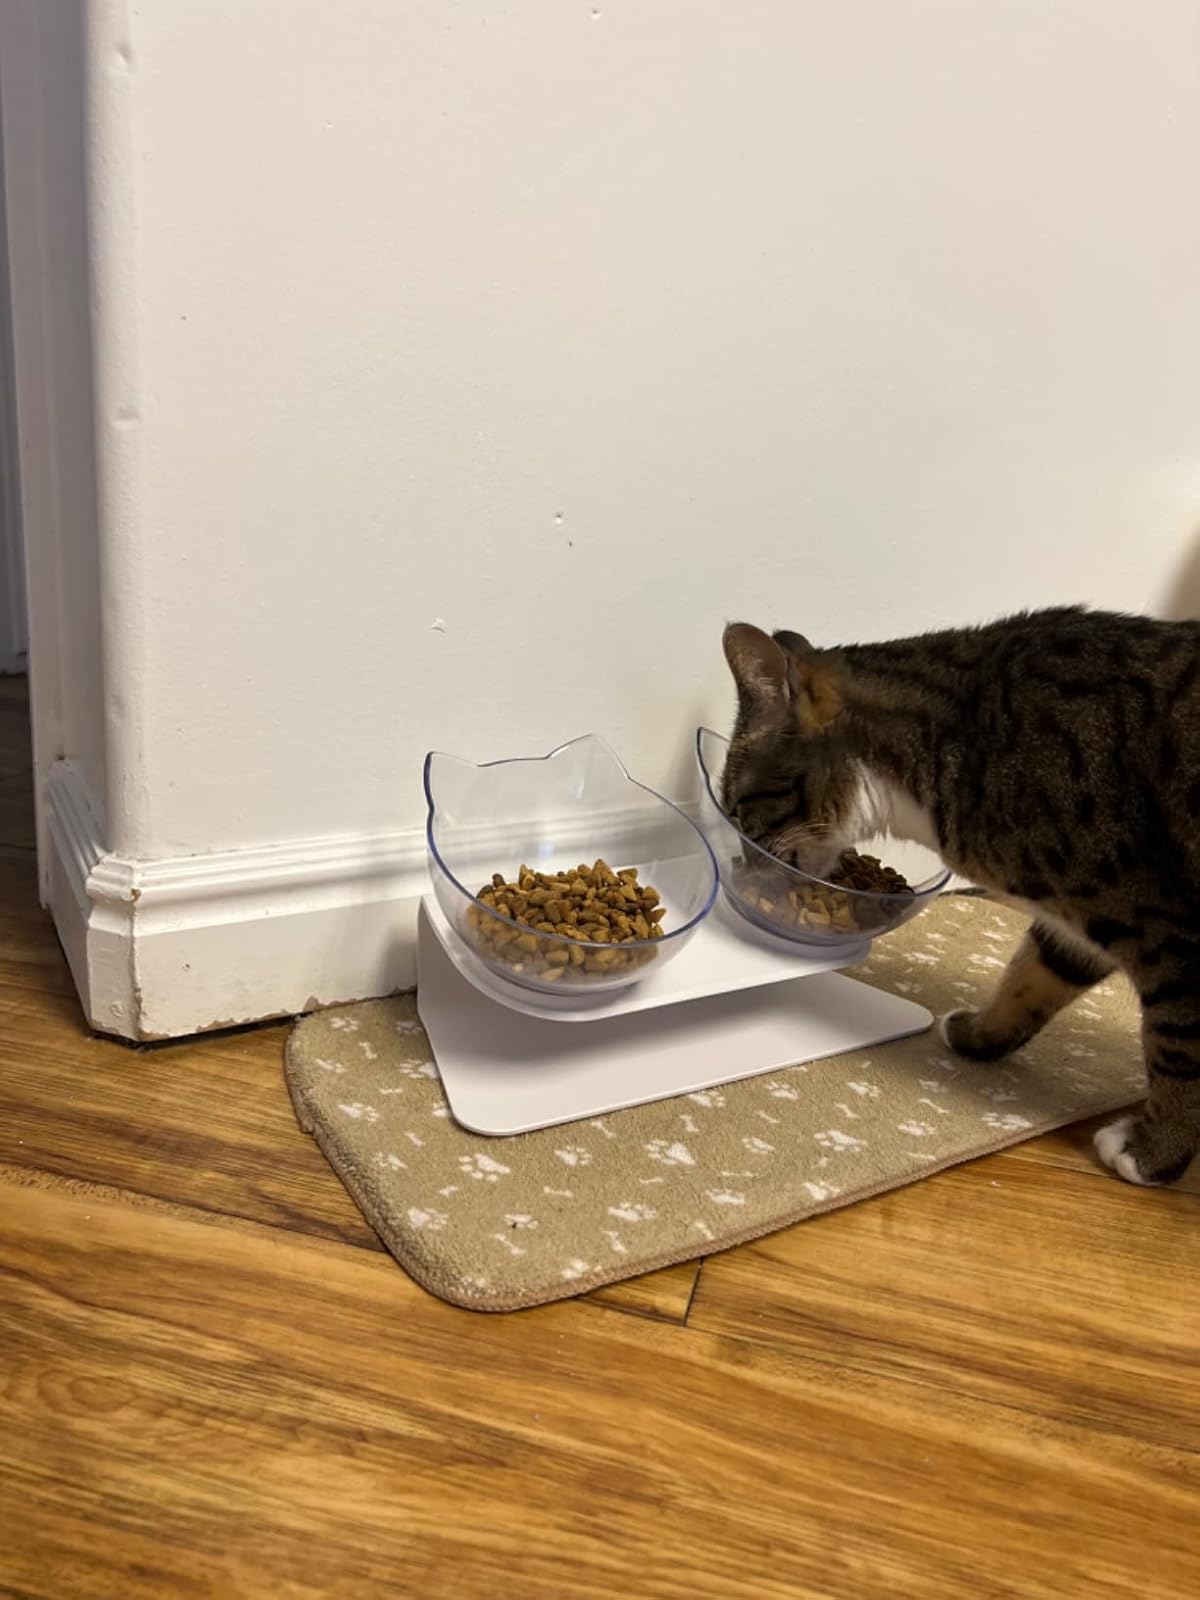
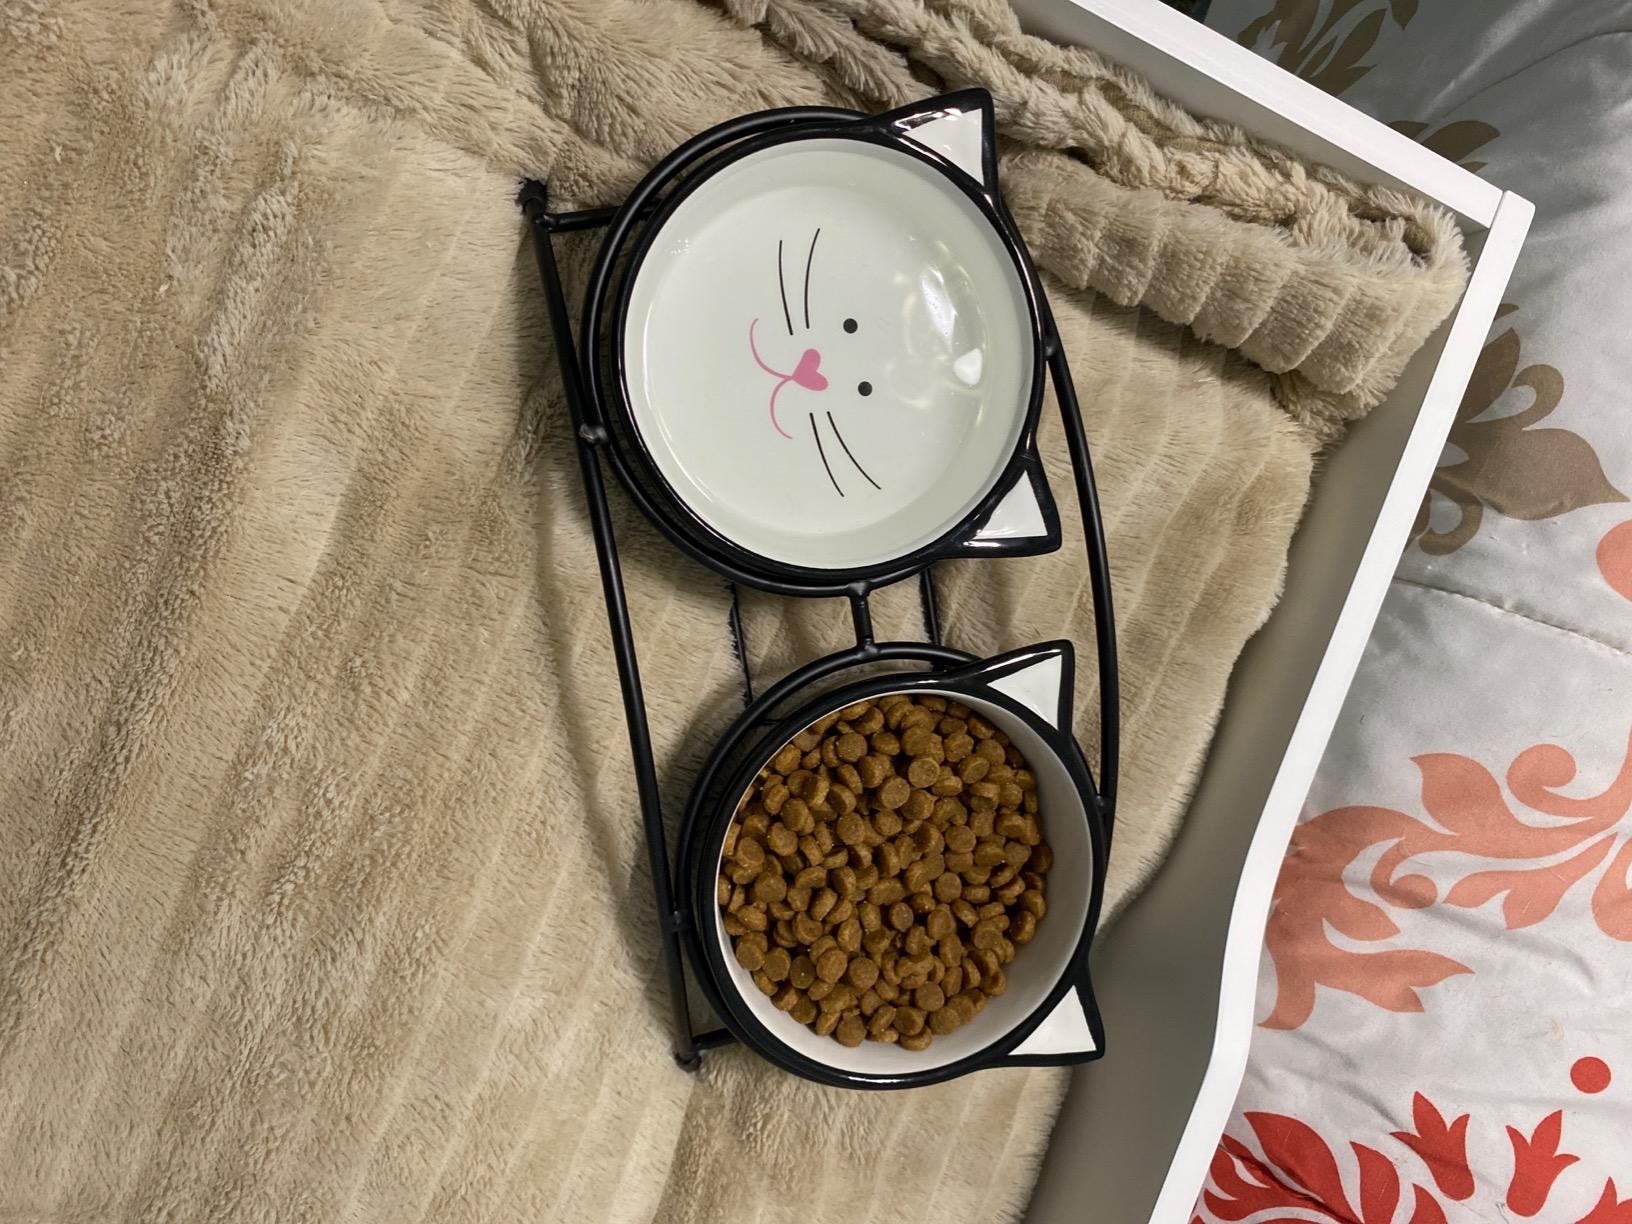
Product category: items_bowl
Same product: no